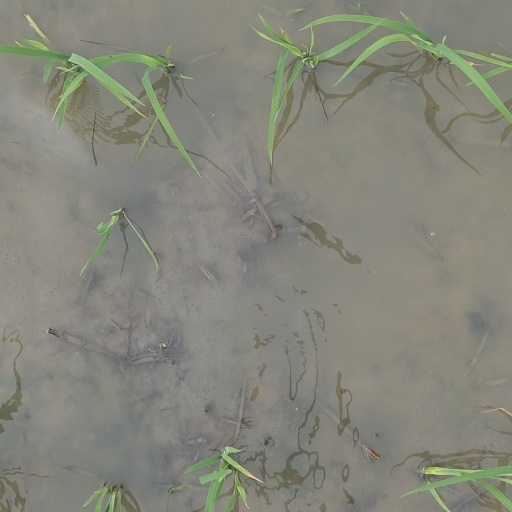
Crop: rice